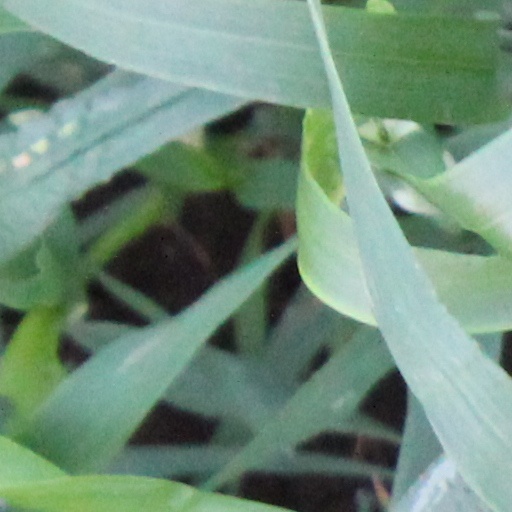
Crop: wheat